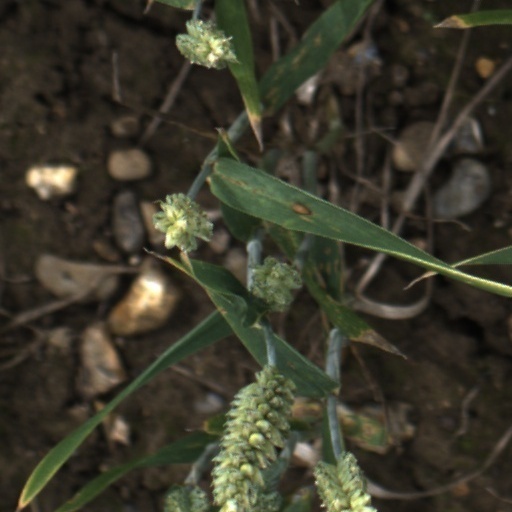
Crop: wheat